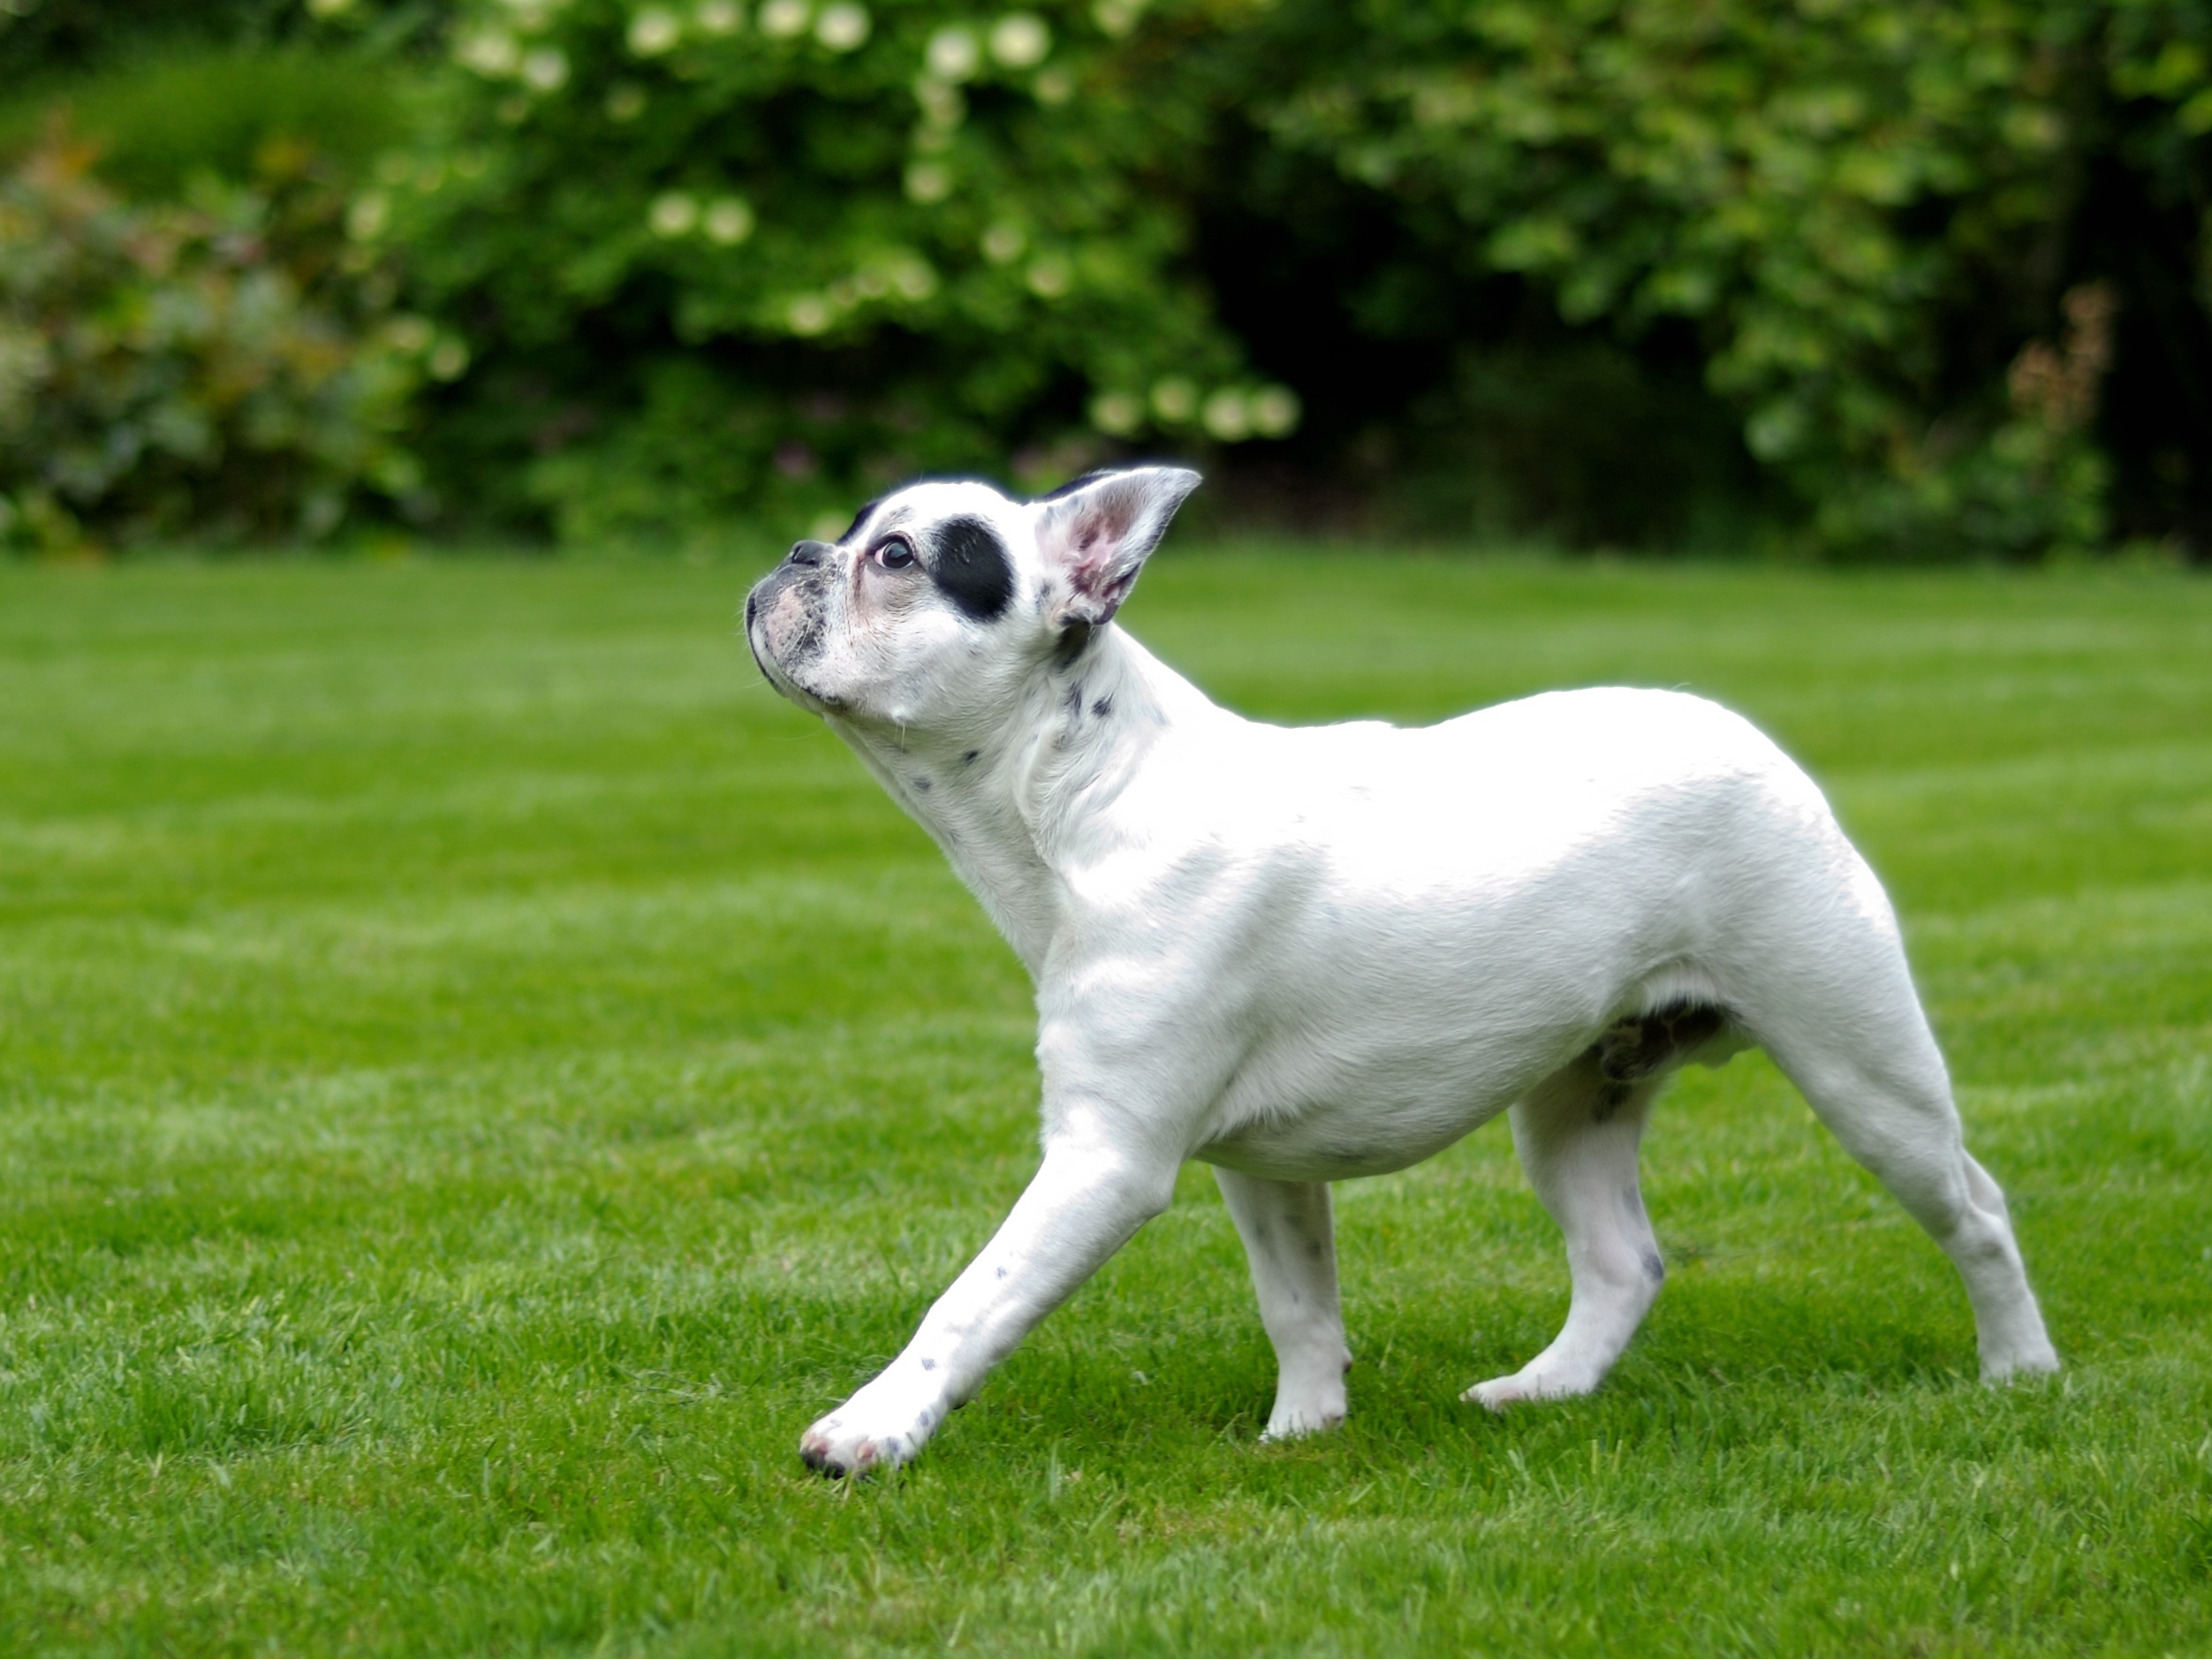
grass, dog, animal, walk, mammal, bulldog, vertebrate, french bulldog, dog breed, terrier, dogo argentino, dog like mammal, carnivoran, dog breed group, american bulldog